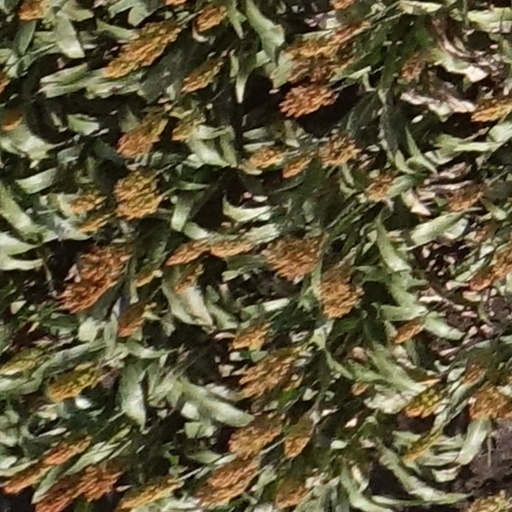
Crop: sorghum